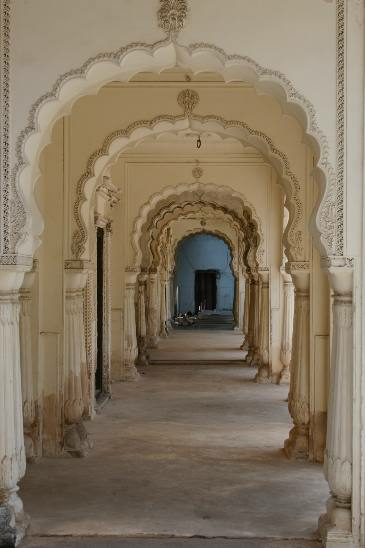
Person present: No